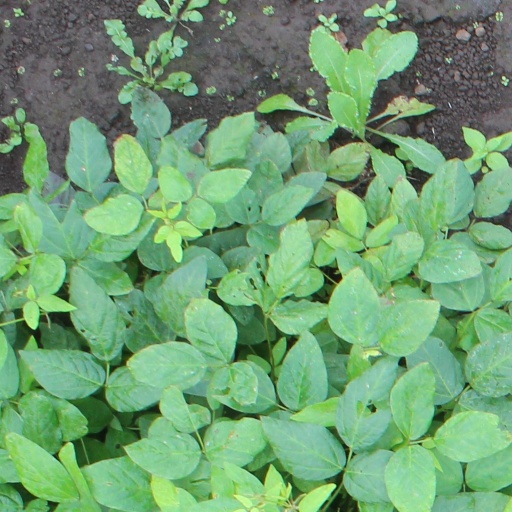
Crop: soybean